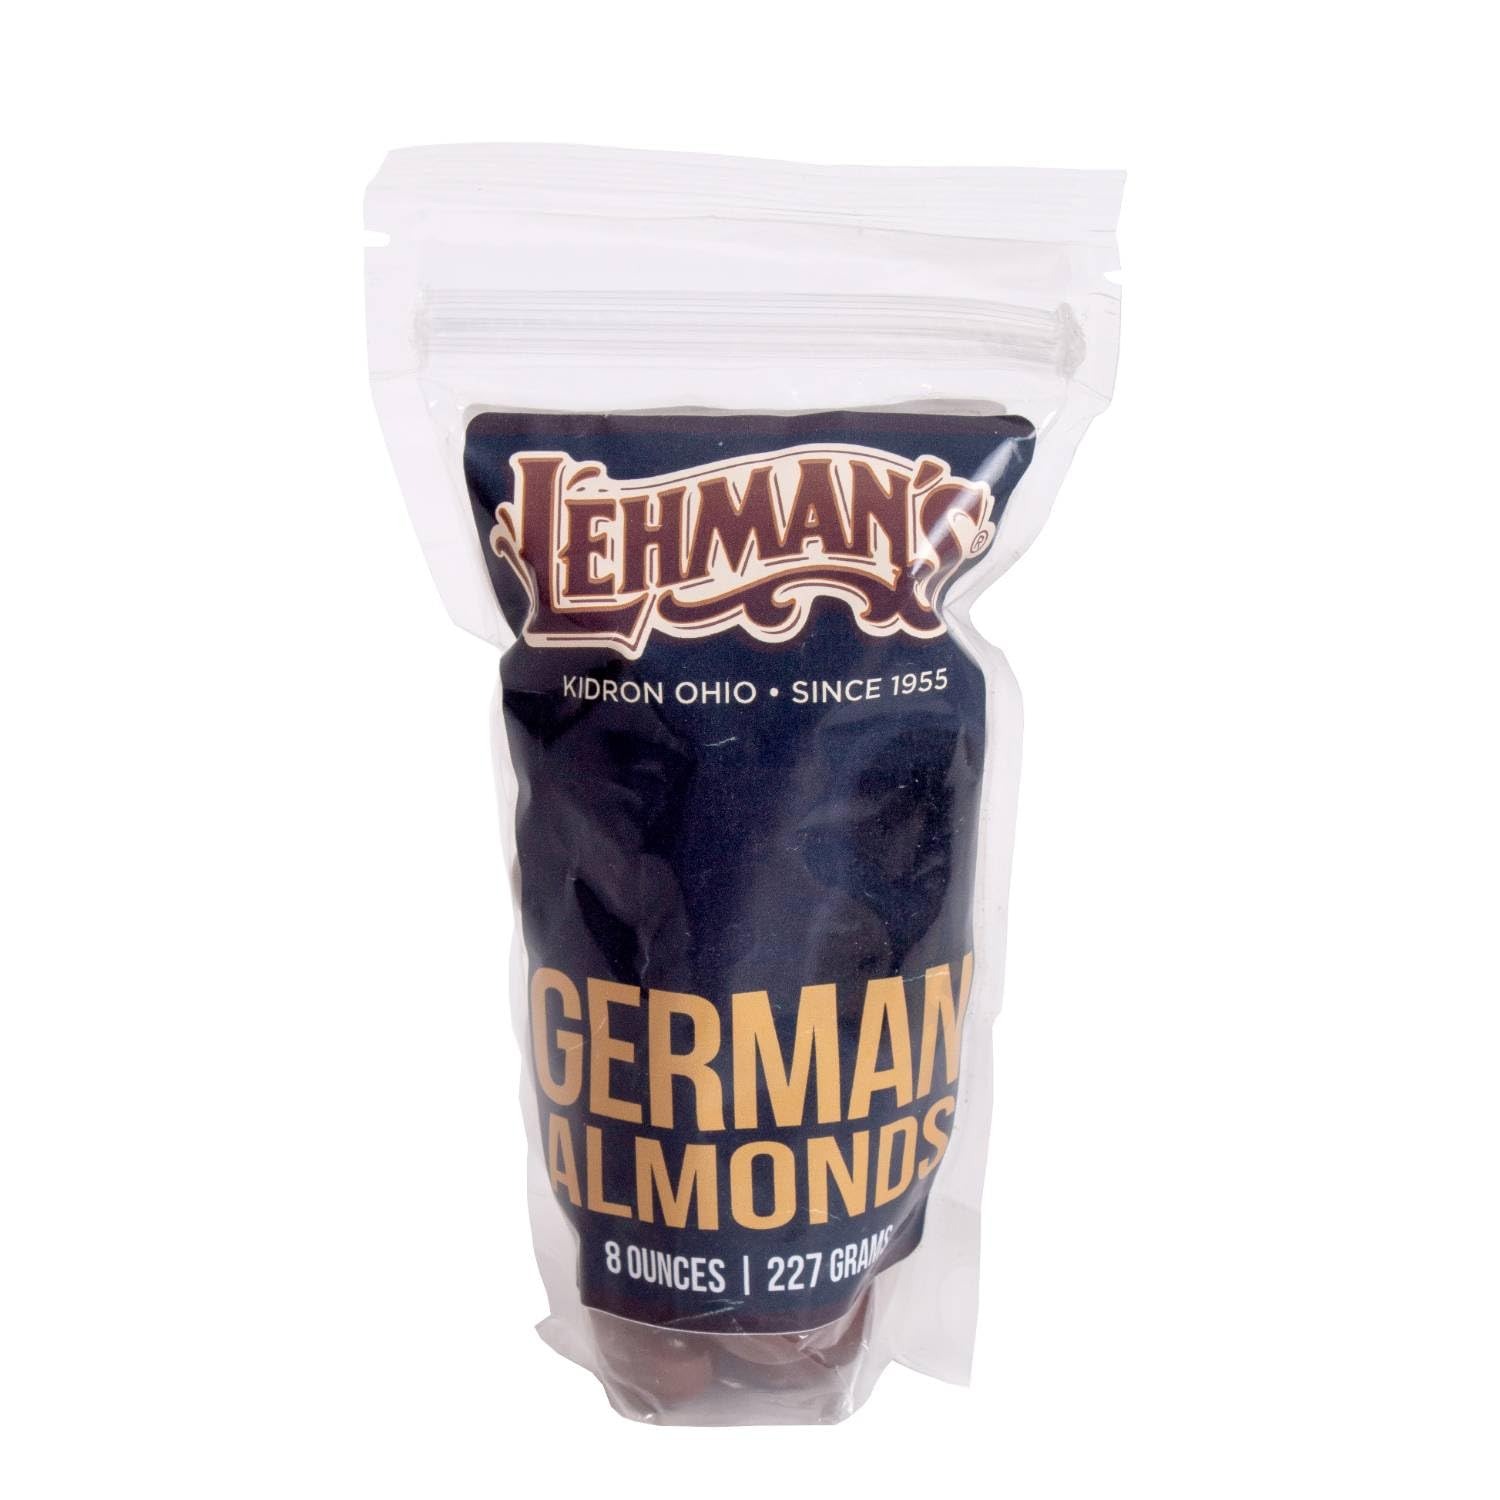
Item Name: Lehman's German Chocolate Covered Almonds Candy, 8 oz Resealable Bag
Bullet Point 1: Mouthwatering chocolate-covered almonds are deliciously roasted with cinnamon and finished with a dreamy coating of milk chocolate
Bullet Point 2: Crunchy and sweet -the perfect treat!
Bullet Point 3: Resealable bag helps keep your chocolates fresh for snack time
Bullet Point 4: Milk chocolate, 8 oz bag
Bullet Point 5: USA made by chocolatiers
Product Description: Mouthwatering Chocolate with Almonds Our chocolate-covered almonds are deliciously roasted with cinnamon, then finished with a dreamy coating of milk chocolate. Crunchy and sweet -the perfect treat! Enjoy by the handful. Resealable bag helps keep your chocolates fresh for snack time. Milk chocolate. 8-oz bag. USA made by chocolatiers. Ingredients: Pure milk chocolate [sugar, whole milk cocoa butter, chocolate liquor, soy lecithin (emulsifier), and vanillin (artificial flavor)], almonds, sugar, water, cinnamon, artificial vanilla, gum arabic, and a confectioner's glaze. Allergy Information: Products have been produced on shared equipment with peanuts, tree nuts, milk eggs, soybeans and wheat.
Value: 8.0
Unit: Ounce

Price: 23.98